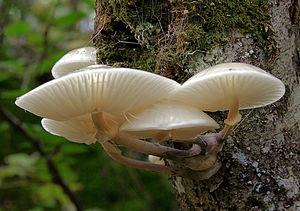
La Mucidule visqueuse est une espèce de champignons basidiomycètes que l’on rencontre souvent en automne, en touffes ou en petits groupes sur les troncs de hêtres vivants ou morts. Comme leur nom l'indique, ces champignons sont recouverts d'une couche de mucus.